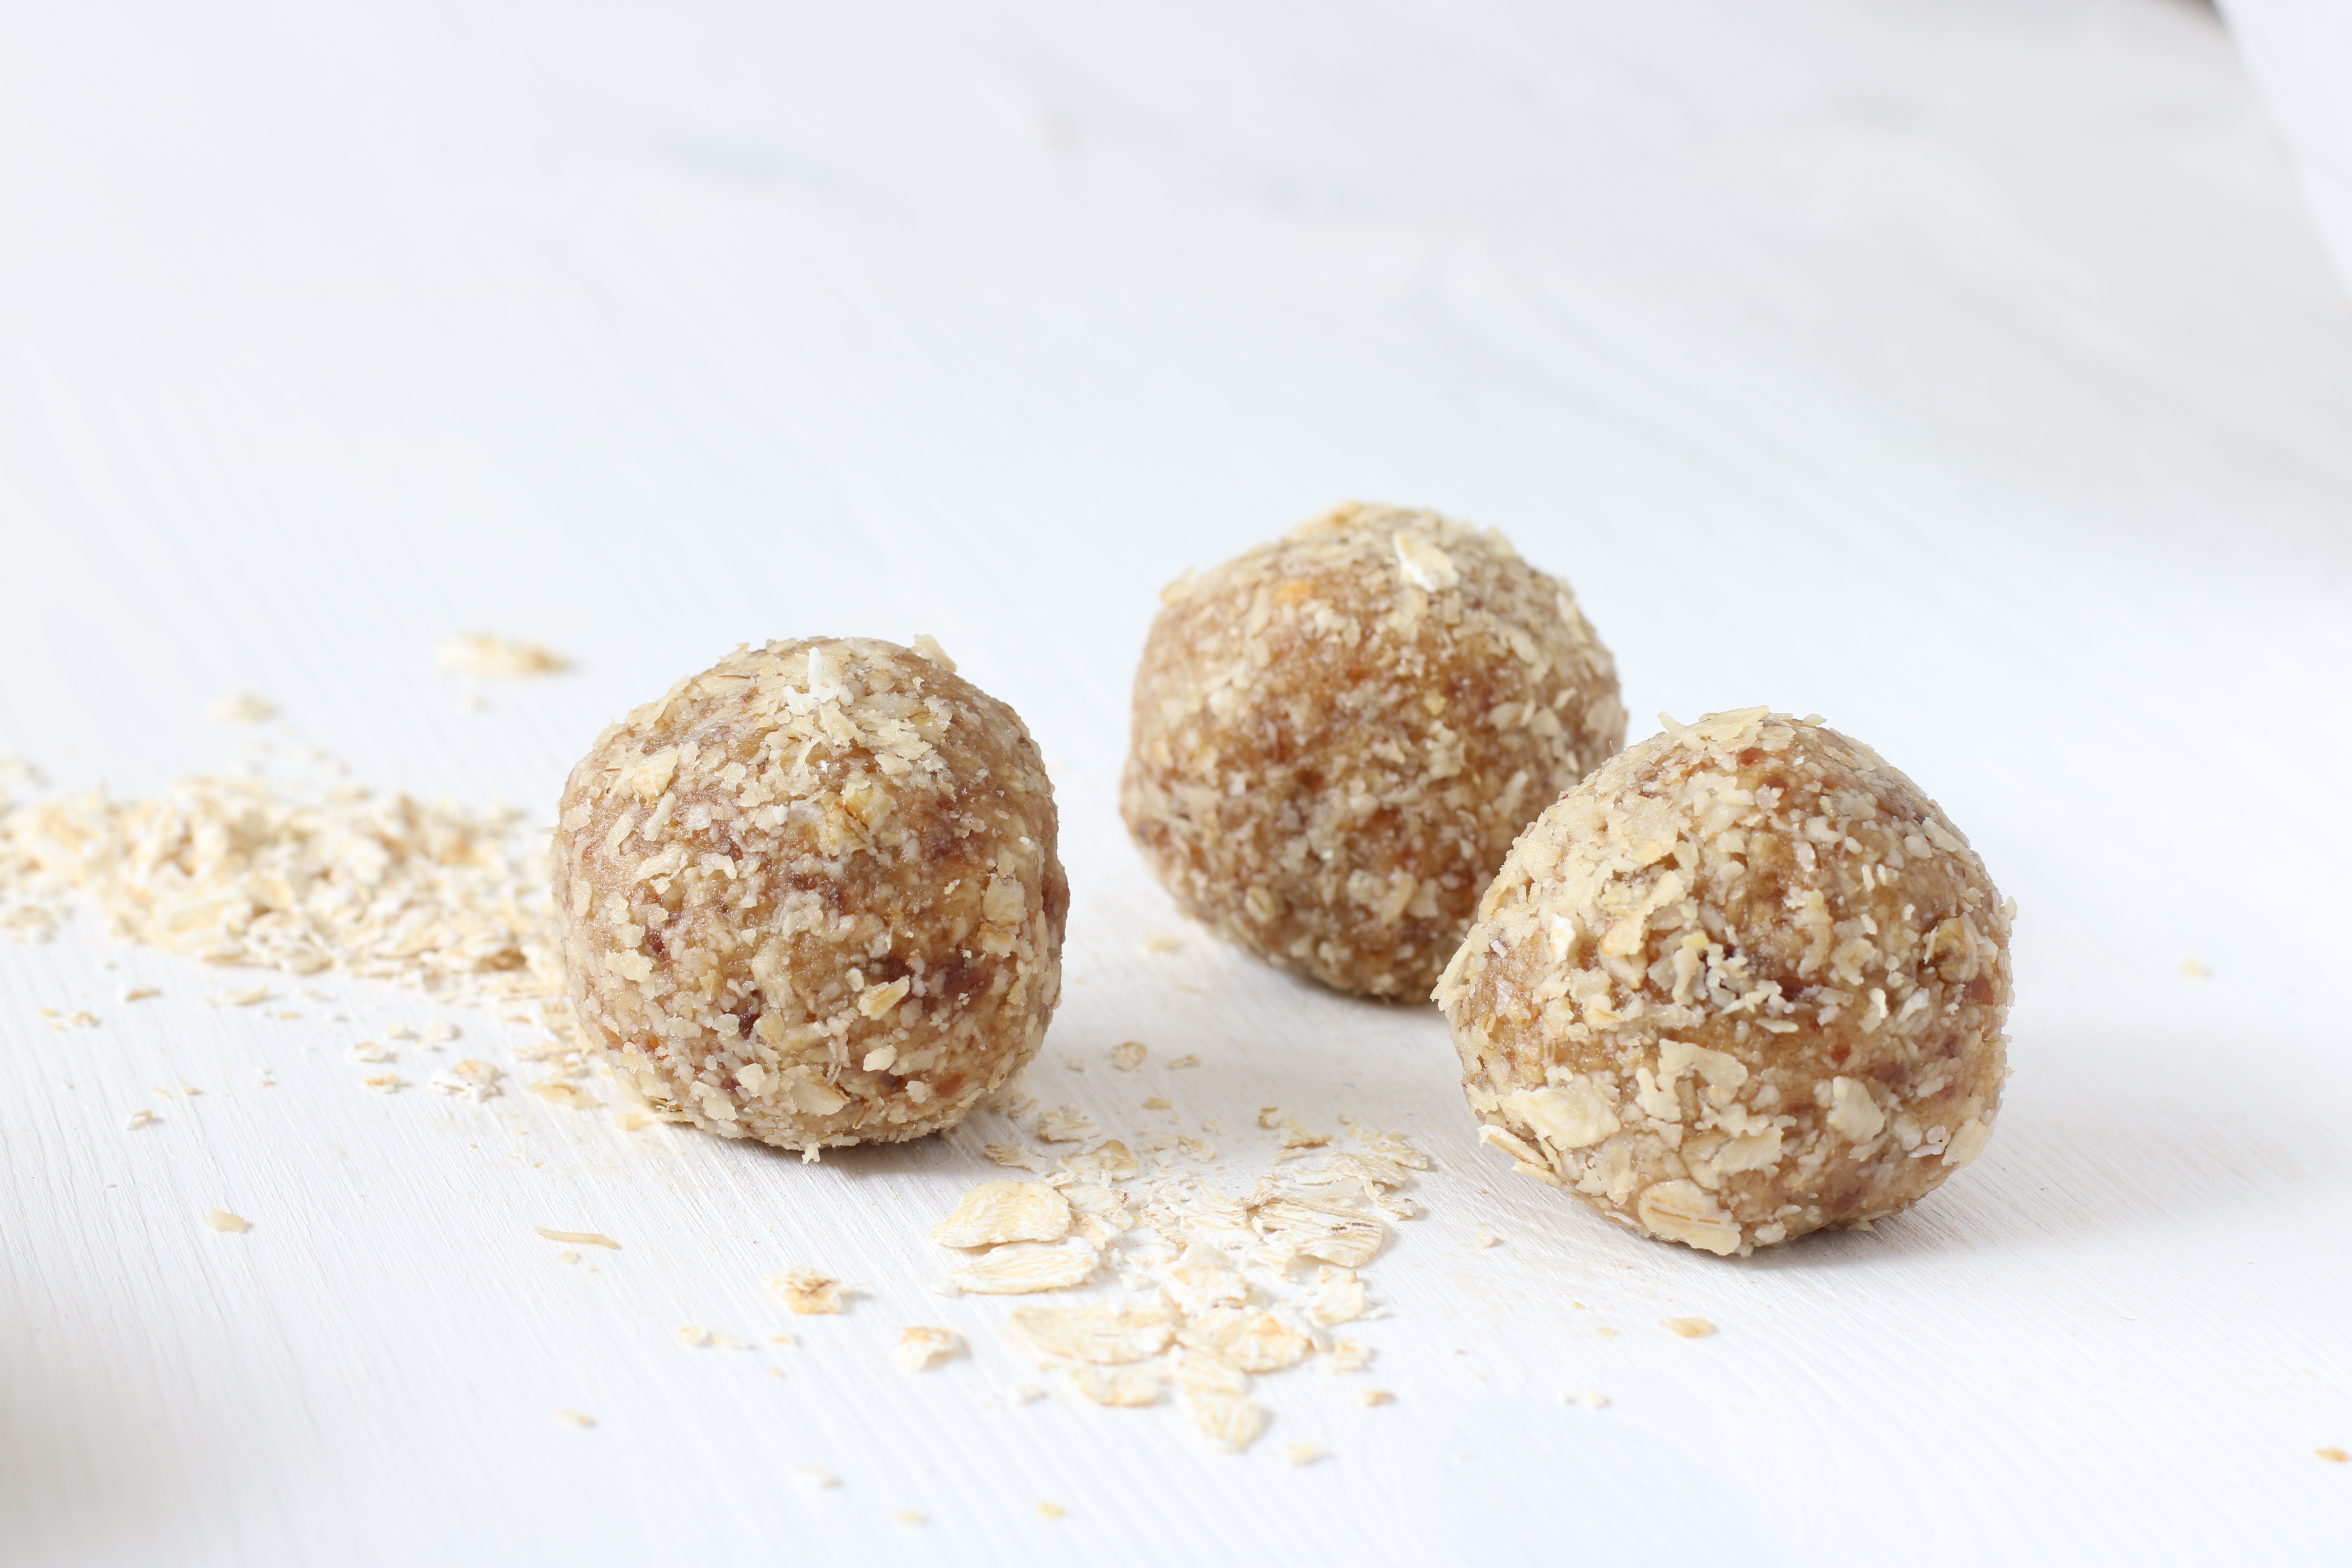
grain, dish, meal, food, produce, natural, fresh, breakfast, gourmet, dessert, cuisine, delicious, energy, coconut, nutrition, nourishment, balls, diet, organic, nutritious, praline, dieting, flowering plant, oats, healthful, edible mushroom, land plant, chocolate truffle